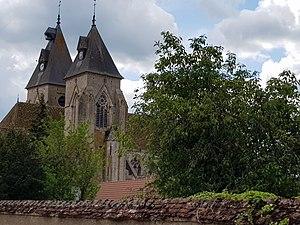
Clochers de l'église Saint-Pierre à Varzy (Nièvre).
L'église Saint-Pierre est une église catholique située à Varzy, dans le département français de la Nièvre, en France.